Sophia (Gnosticism)

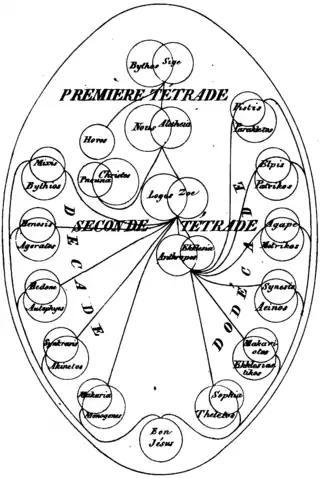
"Plérome de Valentin", from "Histoire critique du Gnosticisme;" Jacques Matter, 1826, Vol. II, Plate II

The most significant development of this Sophia mythos is found in the Valentinian system. The descent of the Sophia from the Pleroma is ascribed after Plato's manner to a fall, and as the final cause of this fall a state of suffering is indicated which has penetrated into the Pleroma itself. Sophia or "Mētēr" is in the doctrine of Valentinus the last, i.e. the thirtieth Aeon in the Pleroma, from which having fallen out, she now in remembrance of the better world which she has thus forsaken, gives birth to the Christus "with a shadow" ("meta skias tinos"). While Christus returns to the Pleroma, Sophia forms the Demiurge and this whole lower world out of the "skia", a right and a left principle. For her redemption comes down to Sophia either Christus himself or the "Soter" (cf. "exc. ex Theod". 23; 41), as the common product of the Aeons, in order to bring her back to the Pleroma and unite her again with her "syzygos".